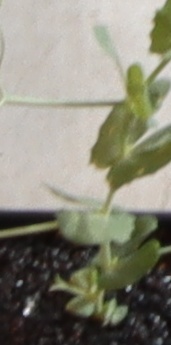
Label: Field Pea